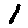
Label: 1